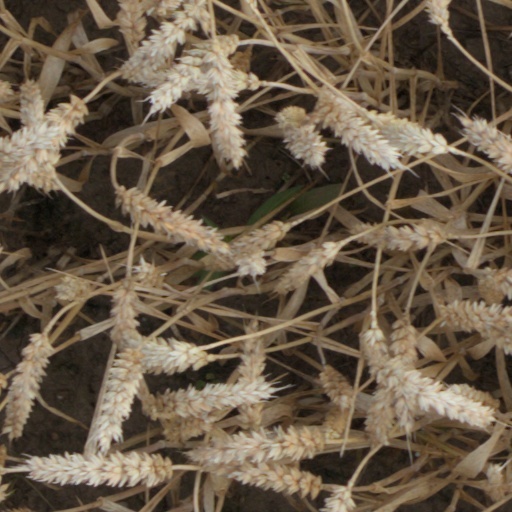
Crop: wheat